1001 Arabian Nights (1959 film)

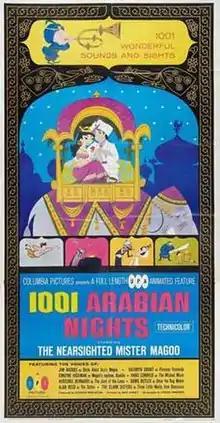
Original theatrical poster

1001 Arabian Nights is a 1959 American animated comedy film produced by United Productions of America (UPA) and distributed by Columbia Pictures. Released to theaters on December 1, 1959, the film is a loose adaptation of the Arab folktale of "Aladdin" from "One Thousand and One Nights", albeit with the addition of UPA's star cartoon character, Mr. Magoo, to the story as Aladdin's uncle, "Abdul Azziz Magoo". It is the first animated feature to be released by Columbia Pictures.